5 Rabbit Cervecería

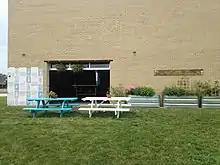
Side entrance to the brewery and taproom, in 2018

5 Rabbit Cervecería was a brewery in Bedford Park, Illinois United States, that was founded in 2011 and opened in 2012. It is "the first Latin-themed craft brewery in the United States". Many of the beers are brewed with ingredients inspired by Hispanic cuisine and culture. The name of the brewery is a reference to the Aztec deity Macuiltochtli.